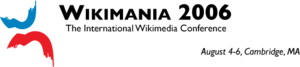
Wikimania est une conférence internationale rassemblant chaque année des personnes intéressées par les projets hébergés par la fondation Wikimedia et le mouvement Wikimédia en général.